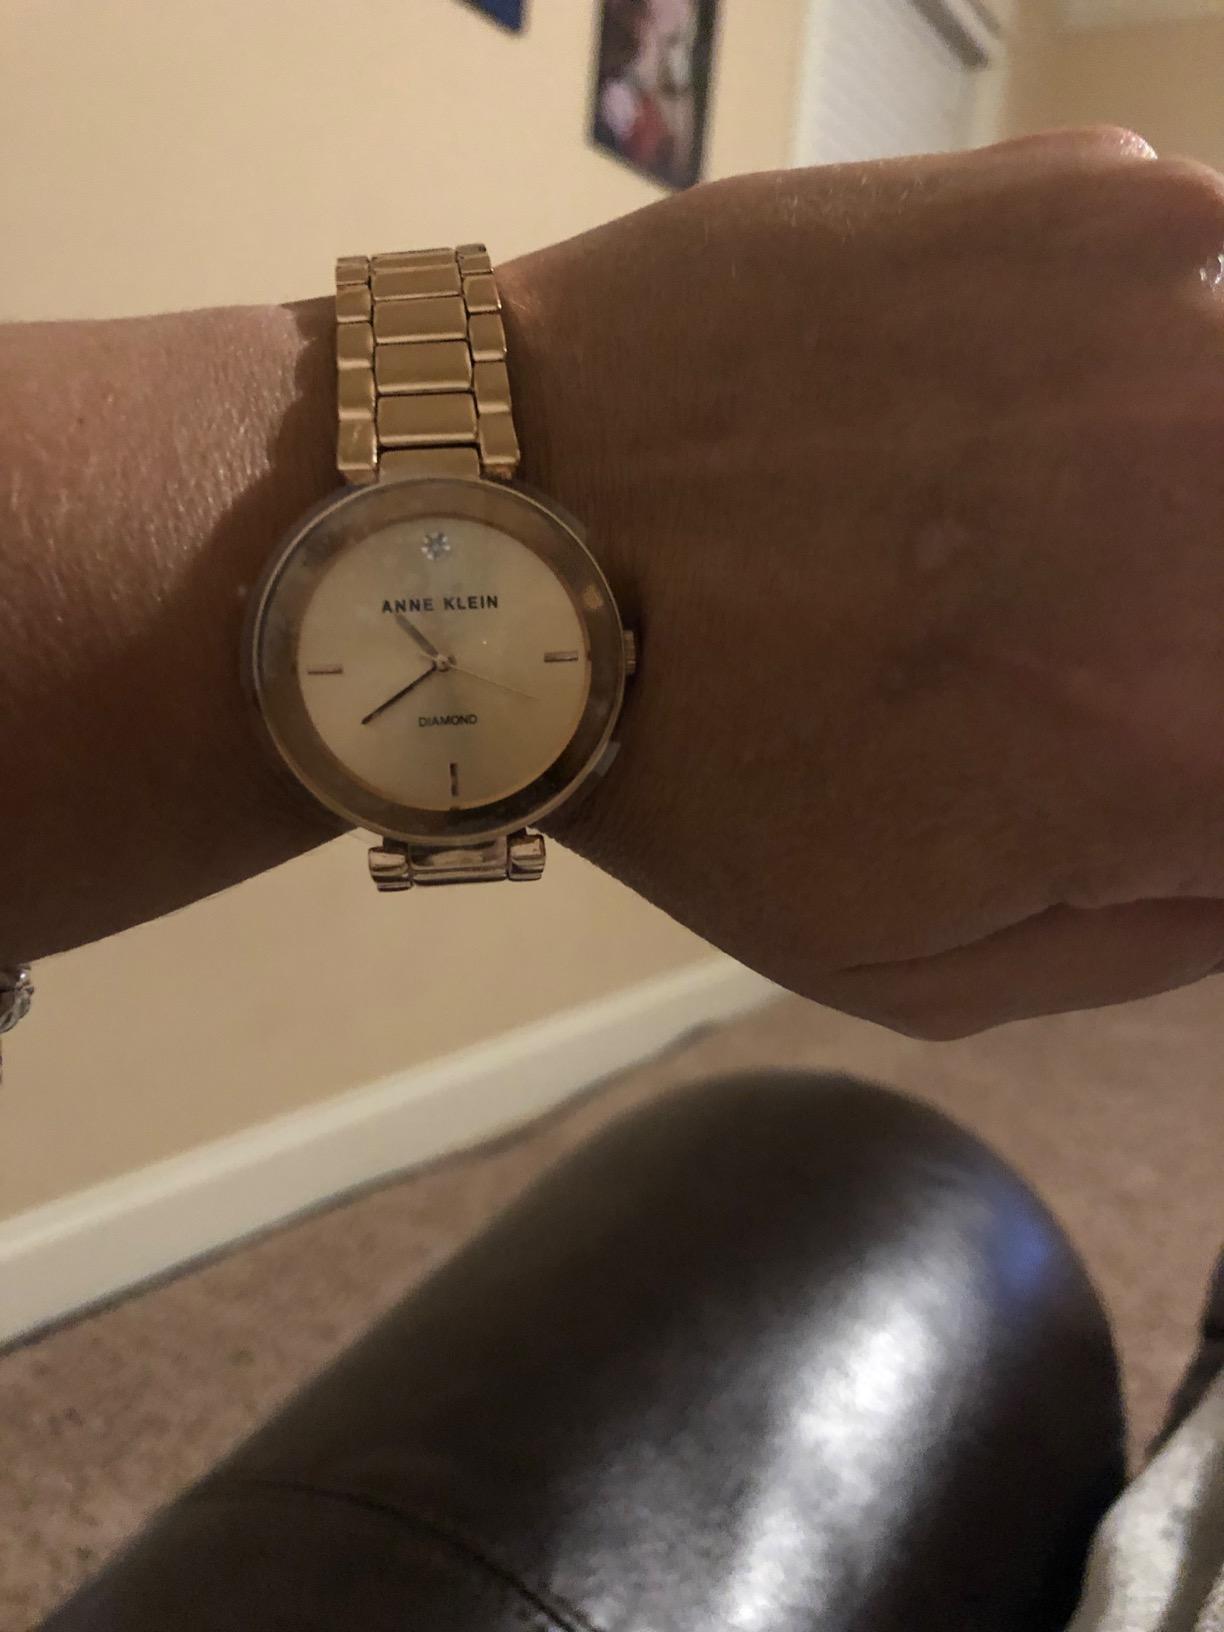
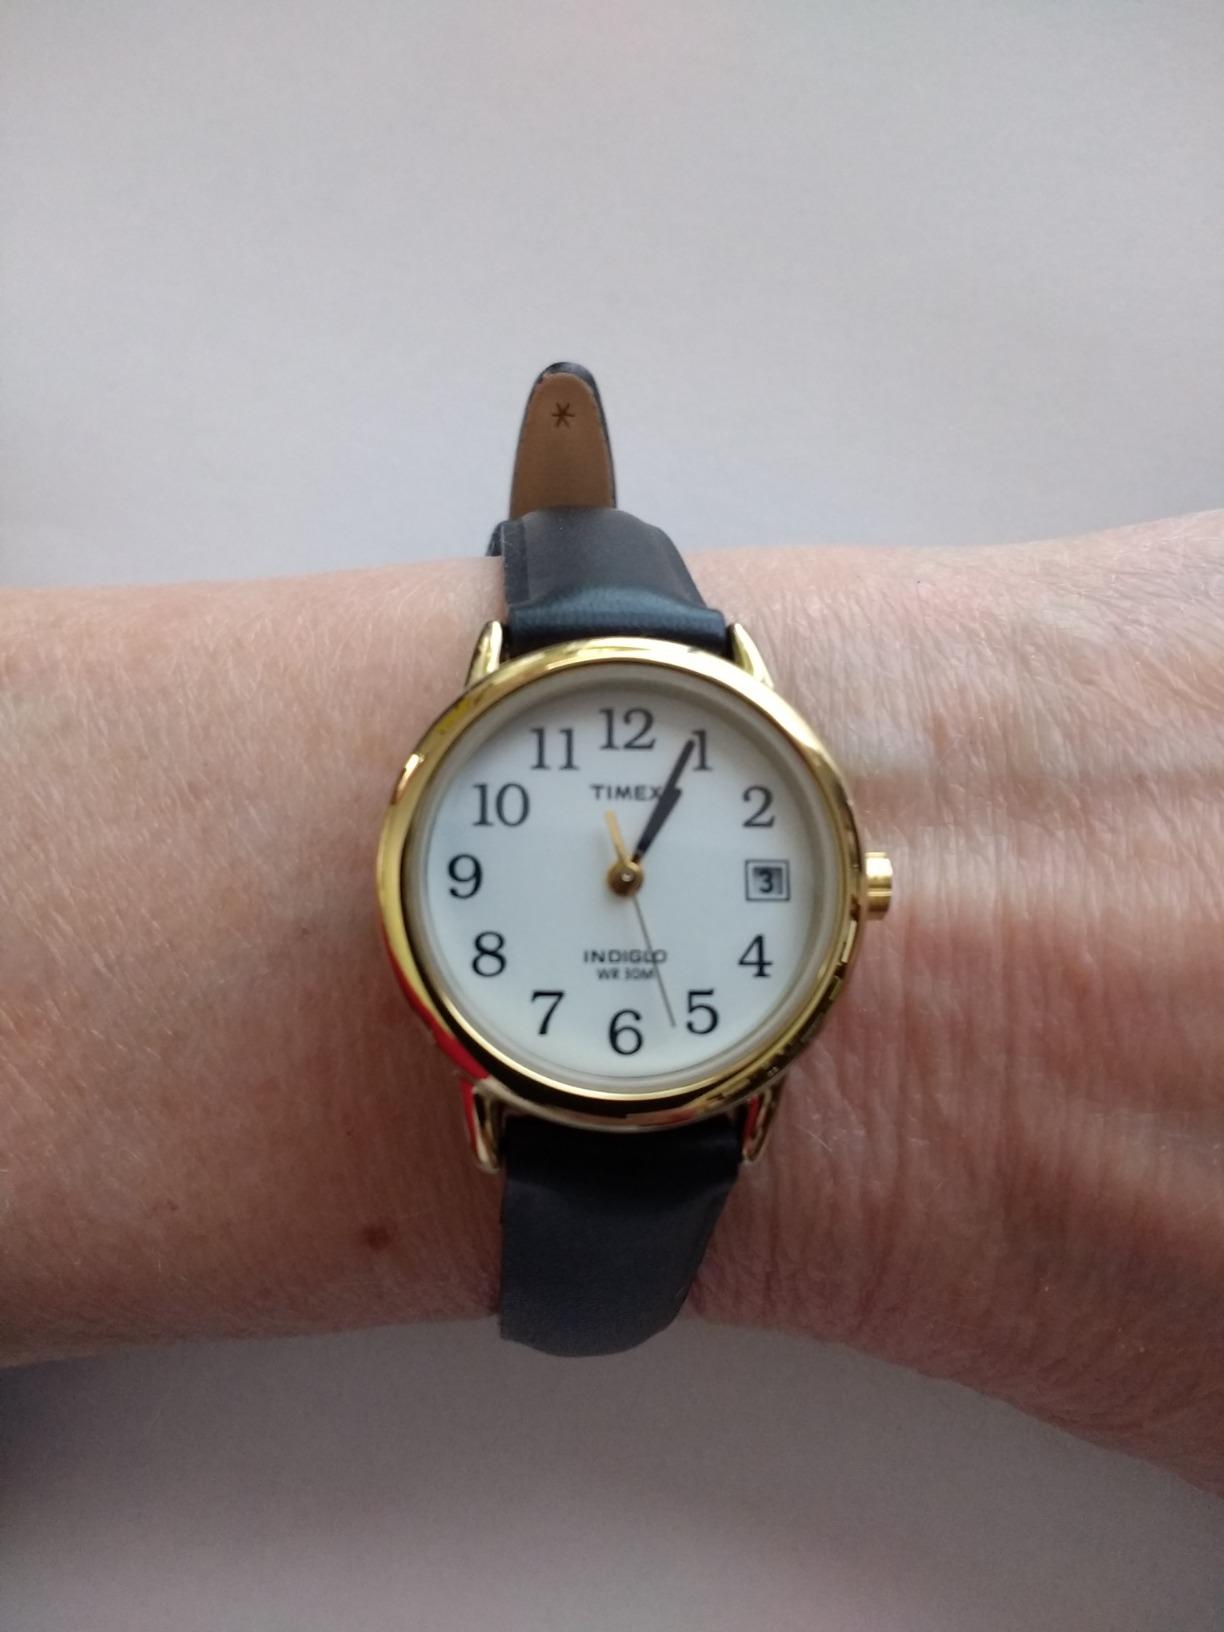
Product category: accessories_watch
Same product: no